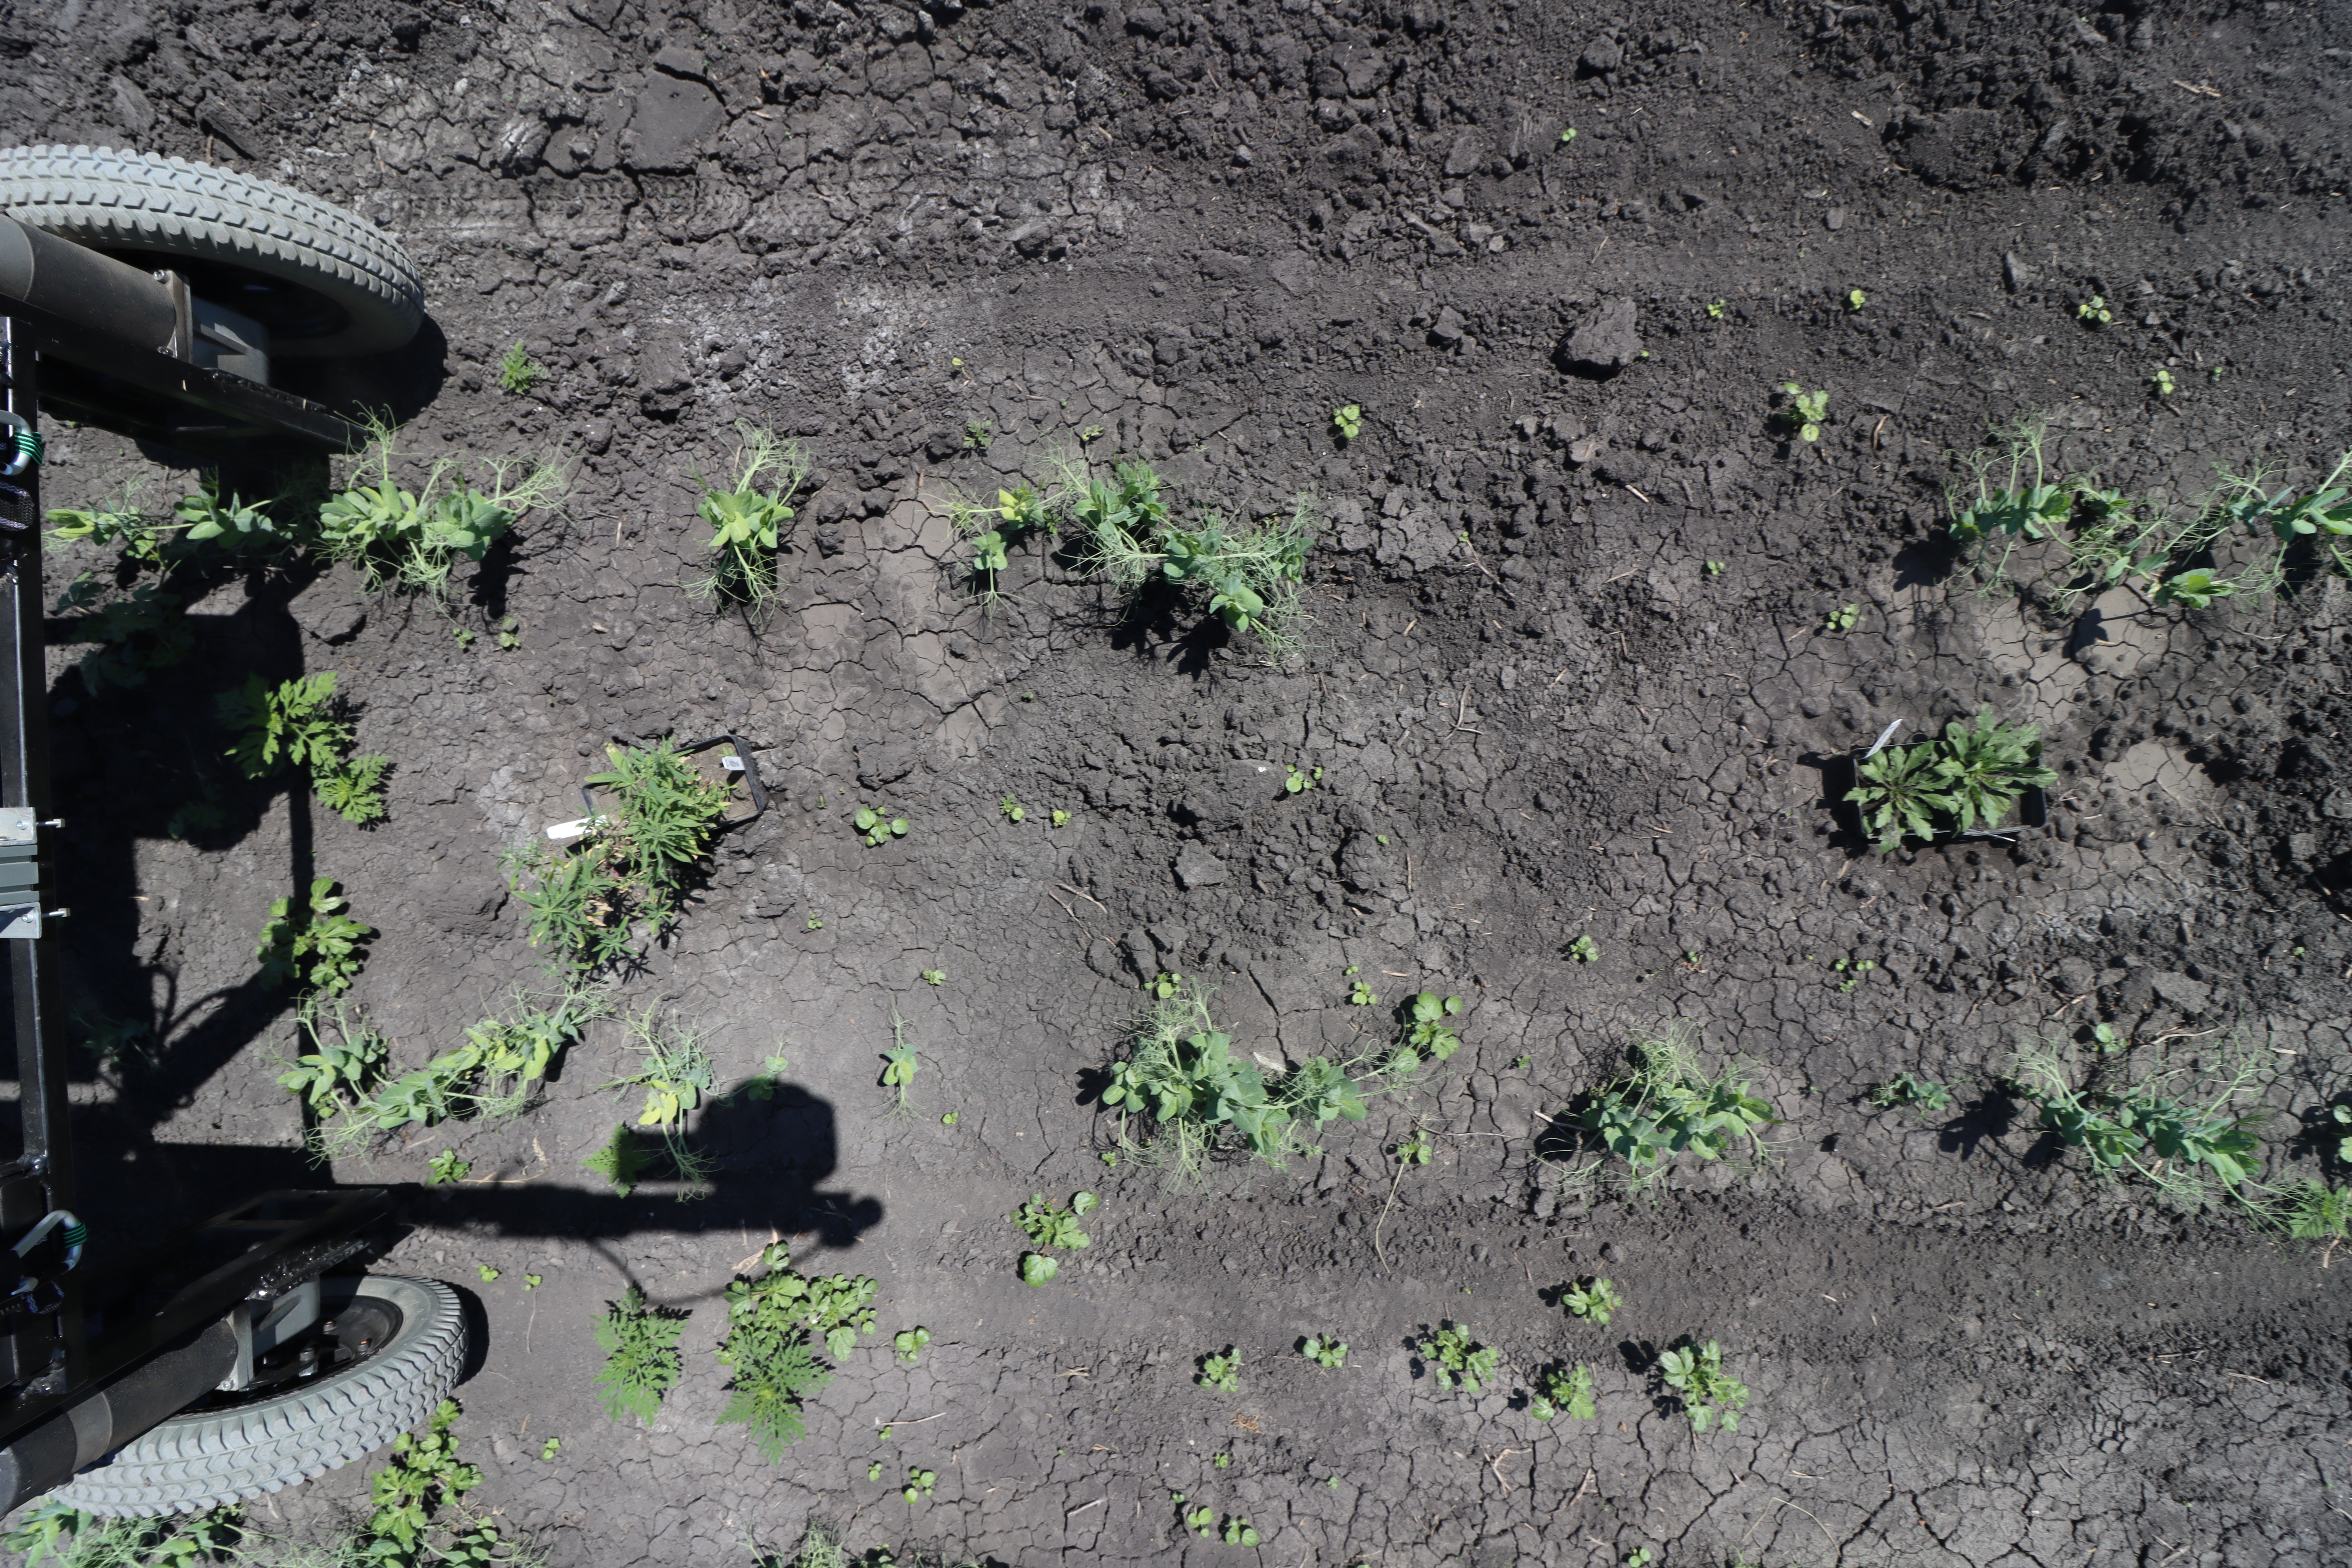
Crop: Field pea
Objects: Field Pea, Field Pea, Field Pea, Field Pea, Field Pea, Field Pea, Field Pea, Field Pea, Kochia, Horseweed, Field Pea, Field Pea, Field Pea, Field Pea, Field Pea, Kochia, Ragweed, Ragweed, Ragweed, Field Pea, Ragweed, Field Pea